Tawam (region)

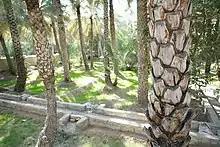
A "falaj" at Al Ain Oasis, one of a number found in this region

Al-Ain is the main settlement in the Eastern Region of the Emirate of Abu Dhabi, located on the country's eastern border with Oman, where the adjacent town of Al-Buraimi is located. The region is located to the west of the Western Hajar Mountains and the Gulf of Oman, and in the vicinity of the Rub' al-Khali Desert. On the coast of the Arabian or Persian Gulf lies Jumeirah in the Emirate of Dubai, which was probably part of this region, as well as the major pearling town and early religious site now being uncovered at Siniyah.